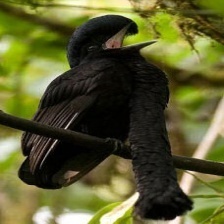
Species: UMBRELLA BIRD
Scientific name: CEPHALOPTERUS